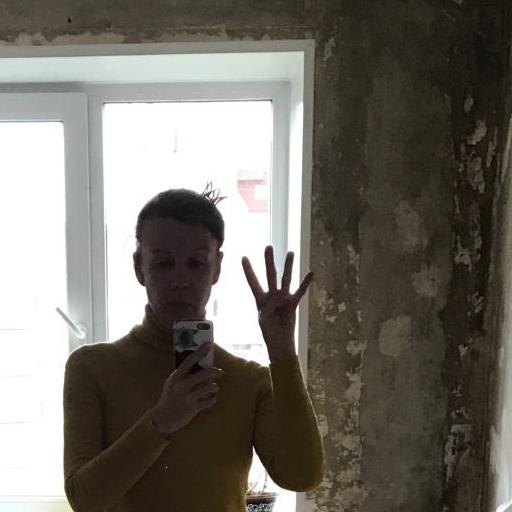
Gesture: four